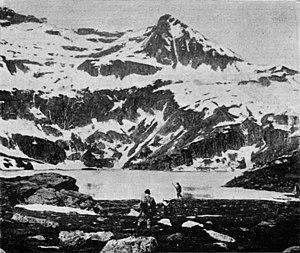
Étang d'Araing en 1911 avant la construction du barrage
L'étang d'Araing est un lac de barrage des Pyrénées françaises sur la commune de Sentein, dans le département de l'Ariège, alimenté principalement par l'Araing, affluent de l'Isard qui conflue avec le Lez.